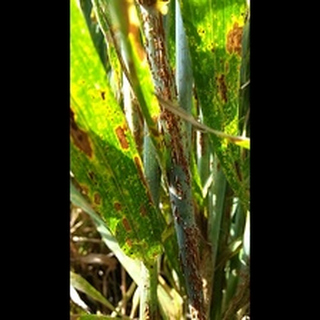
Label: wheat_black_rust